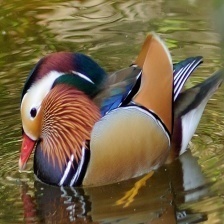
Species: MANDRIN DUCK
Scientific name: AIX GALERICULATA
ImageNet parent category: drake